1997 Cannes Film Festival

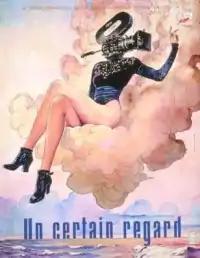
1997 Un Certain Regard poster, adapted from an original illustration by Milo Manara.

The following films were selected for the "Un Certain Regard" section: